Sarah Henderson

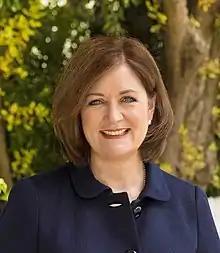

Sarah Moya Henderson (born 4 April 1964) is an Australian politician, lawyer and former journalist. She has been a Senator for Victoria since September 2019, representing the Liberal Party. She previously held the Division of Corangamite in the House of Representatives from 2013 to 2019.